Chinawal

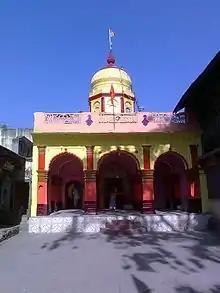
One of the oldest temples in Chinawal village, Ram Mandir

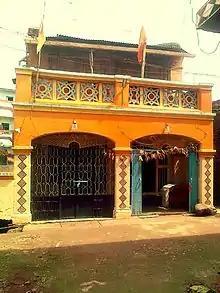
Another old temple, Maruti Mandir, in Chinawal village

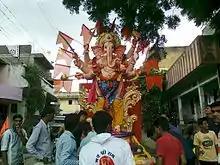
Ganesh Visarjan during Ganesh Chaturthi at Chinawal village in 2014

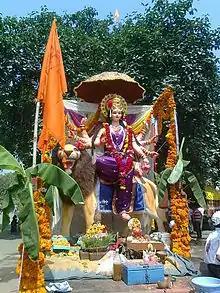
Durga Visarjan during Navaratri at Chinawal village in 2014

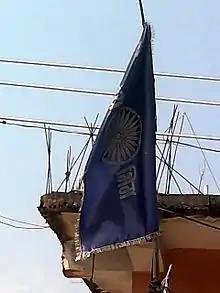
A blue flag at Chinawal with Dhamma wheel and Bhim word which represents the Dalit Buddhist movement

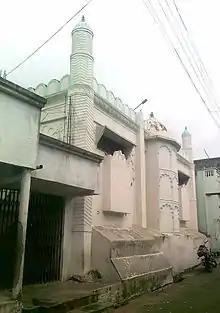
Muslim prayer place Masjid in Chinawal village

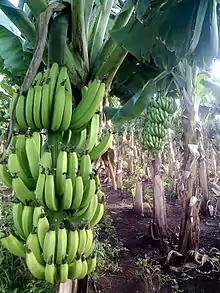
Banana farm in Chinawal

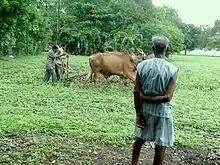
Farmers ploughing a field in Chinawal during monsoon season

The occupation of most villagers is agriculture. Out of 4311 working villagers, 3187 are involved in agriculture-related work and 1124 are involved in other work. More than 60% of the money circulation in the village depends upon agricultural produce.